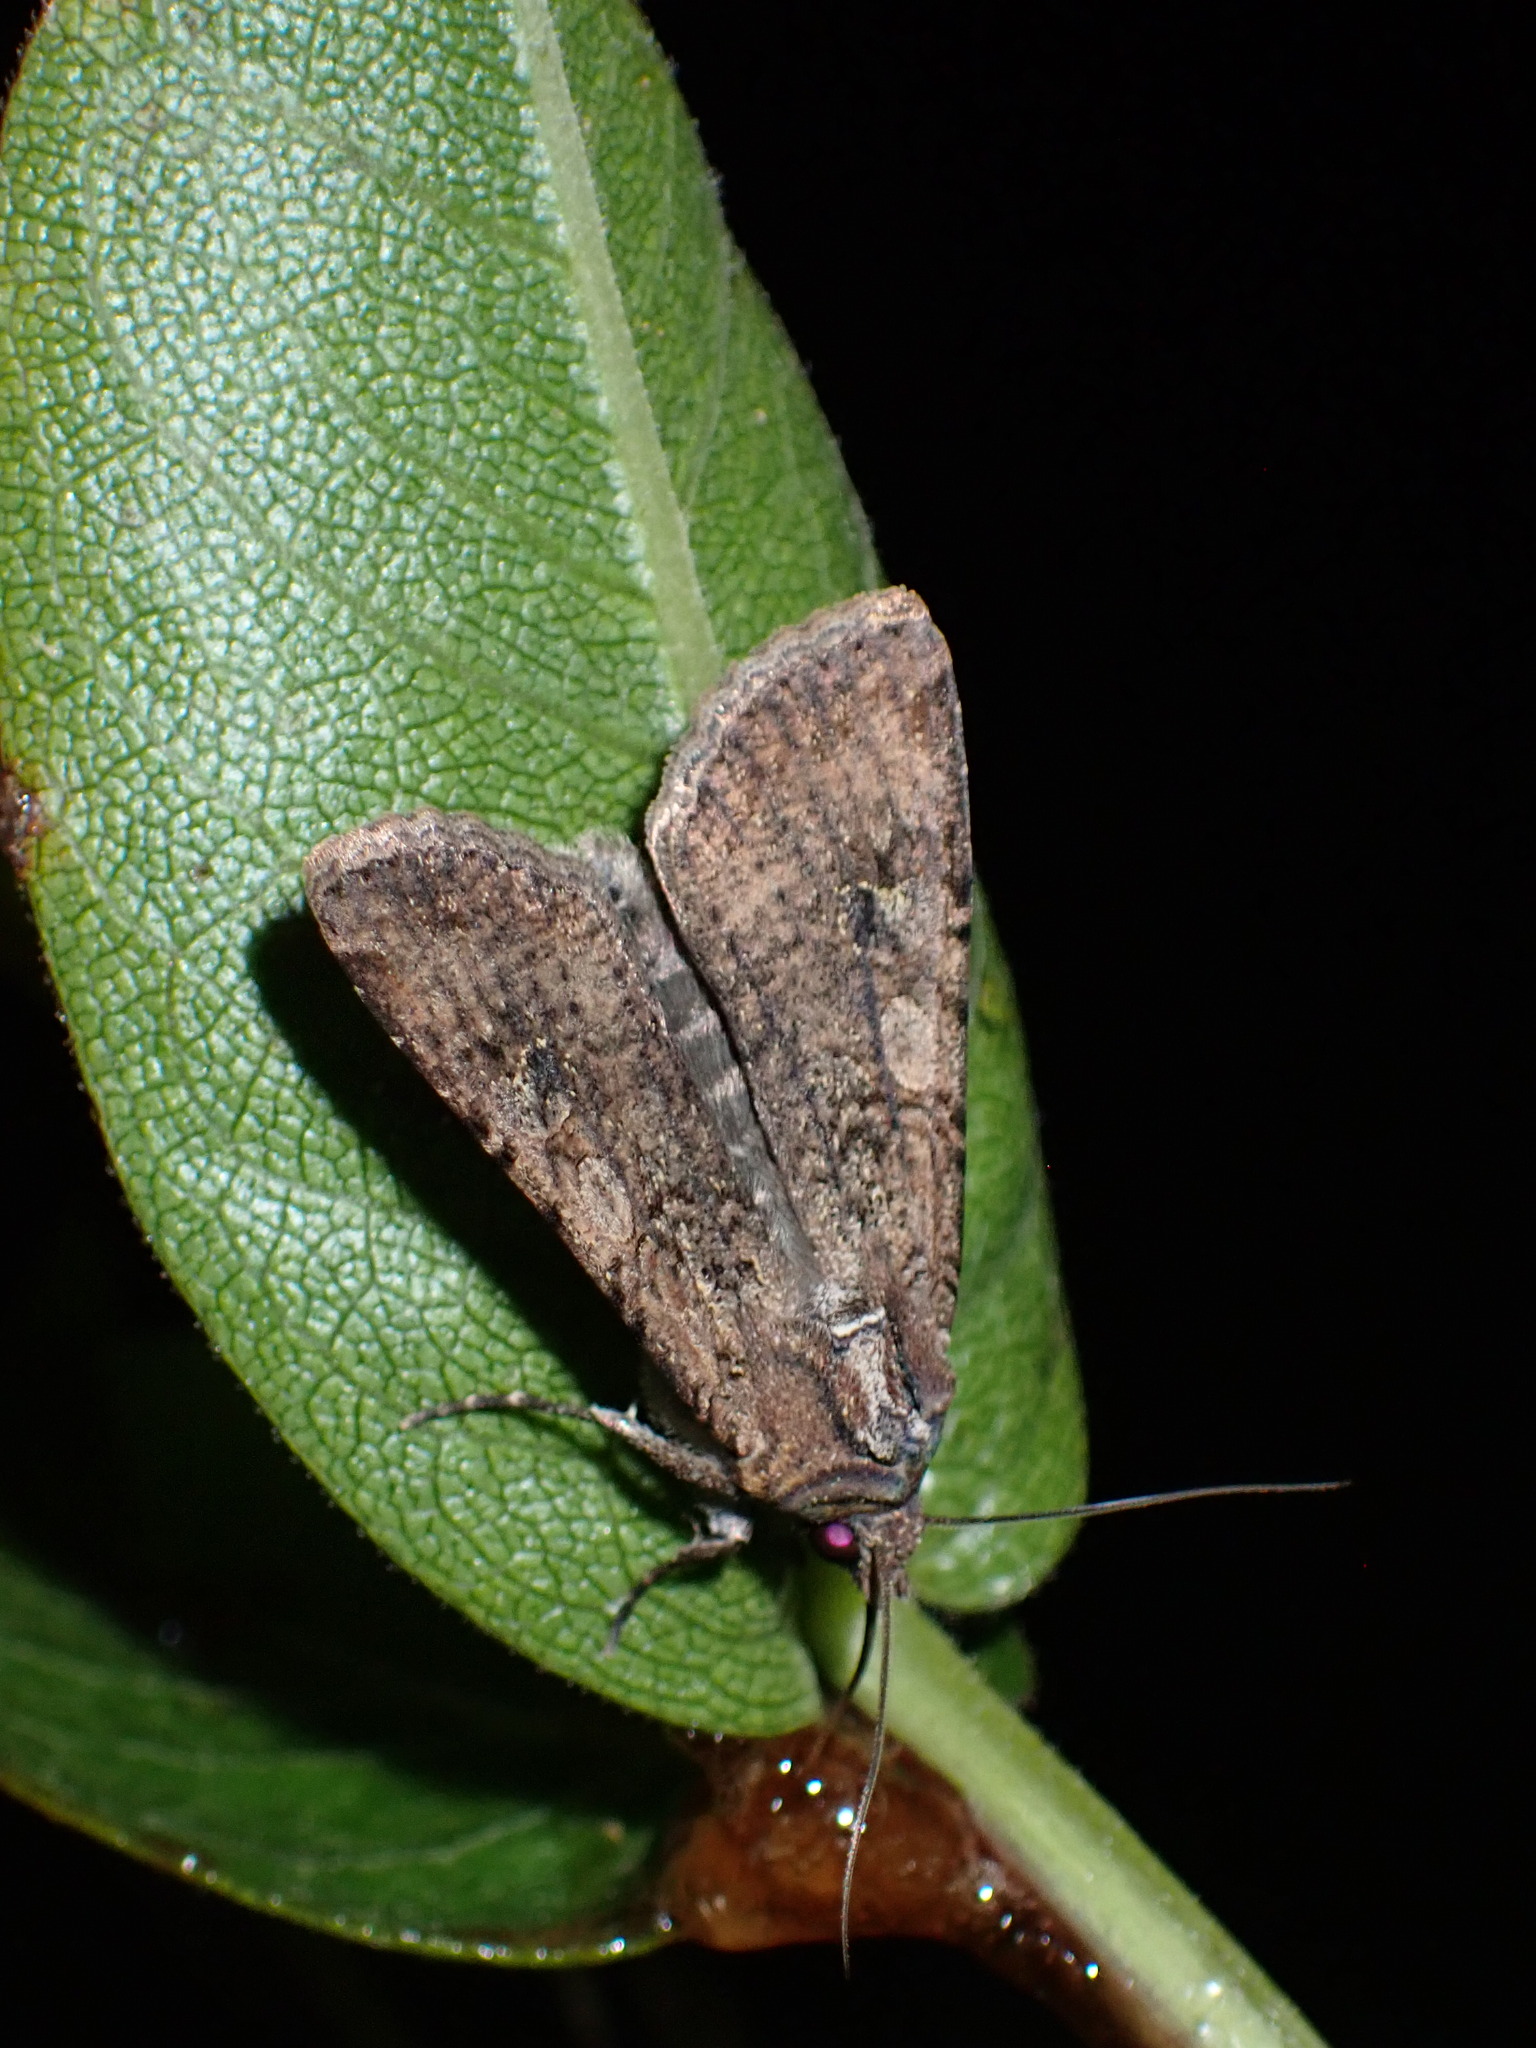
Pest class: cutworms